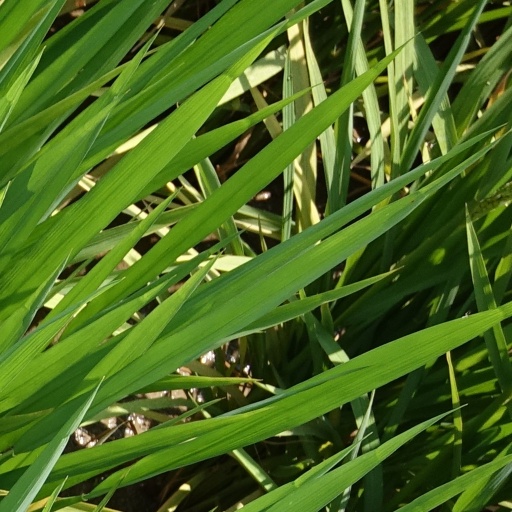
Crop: rice